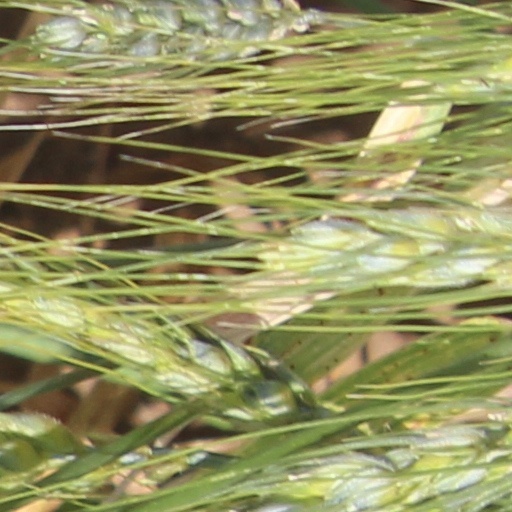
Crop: wheat